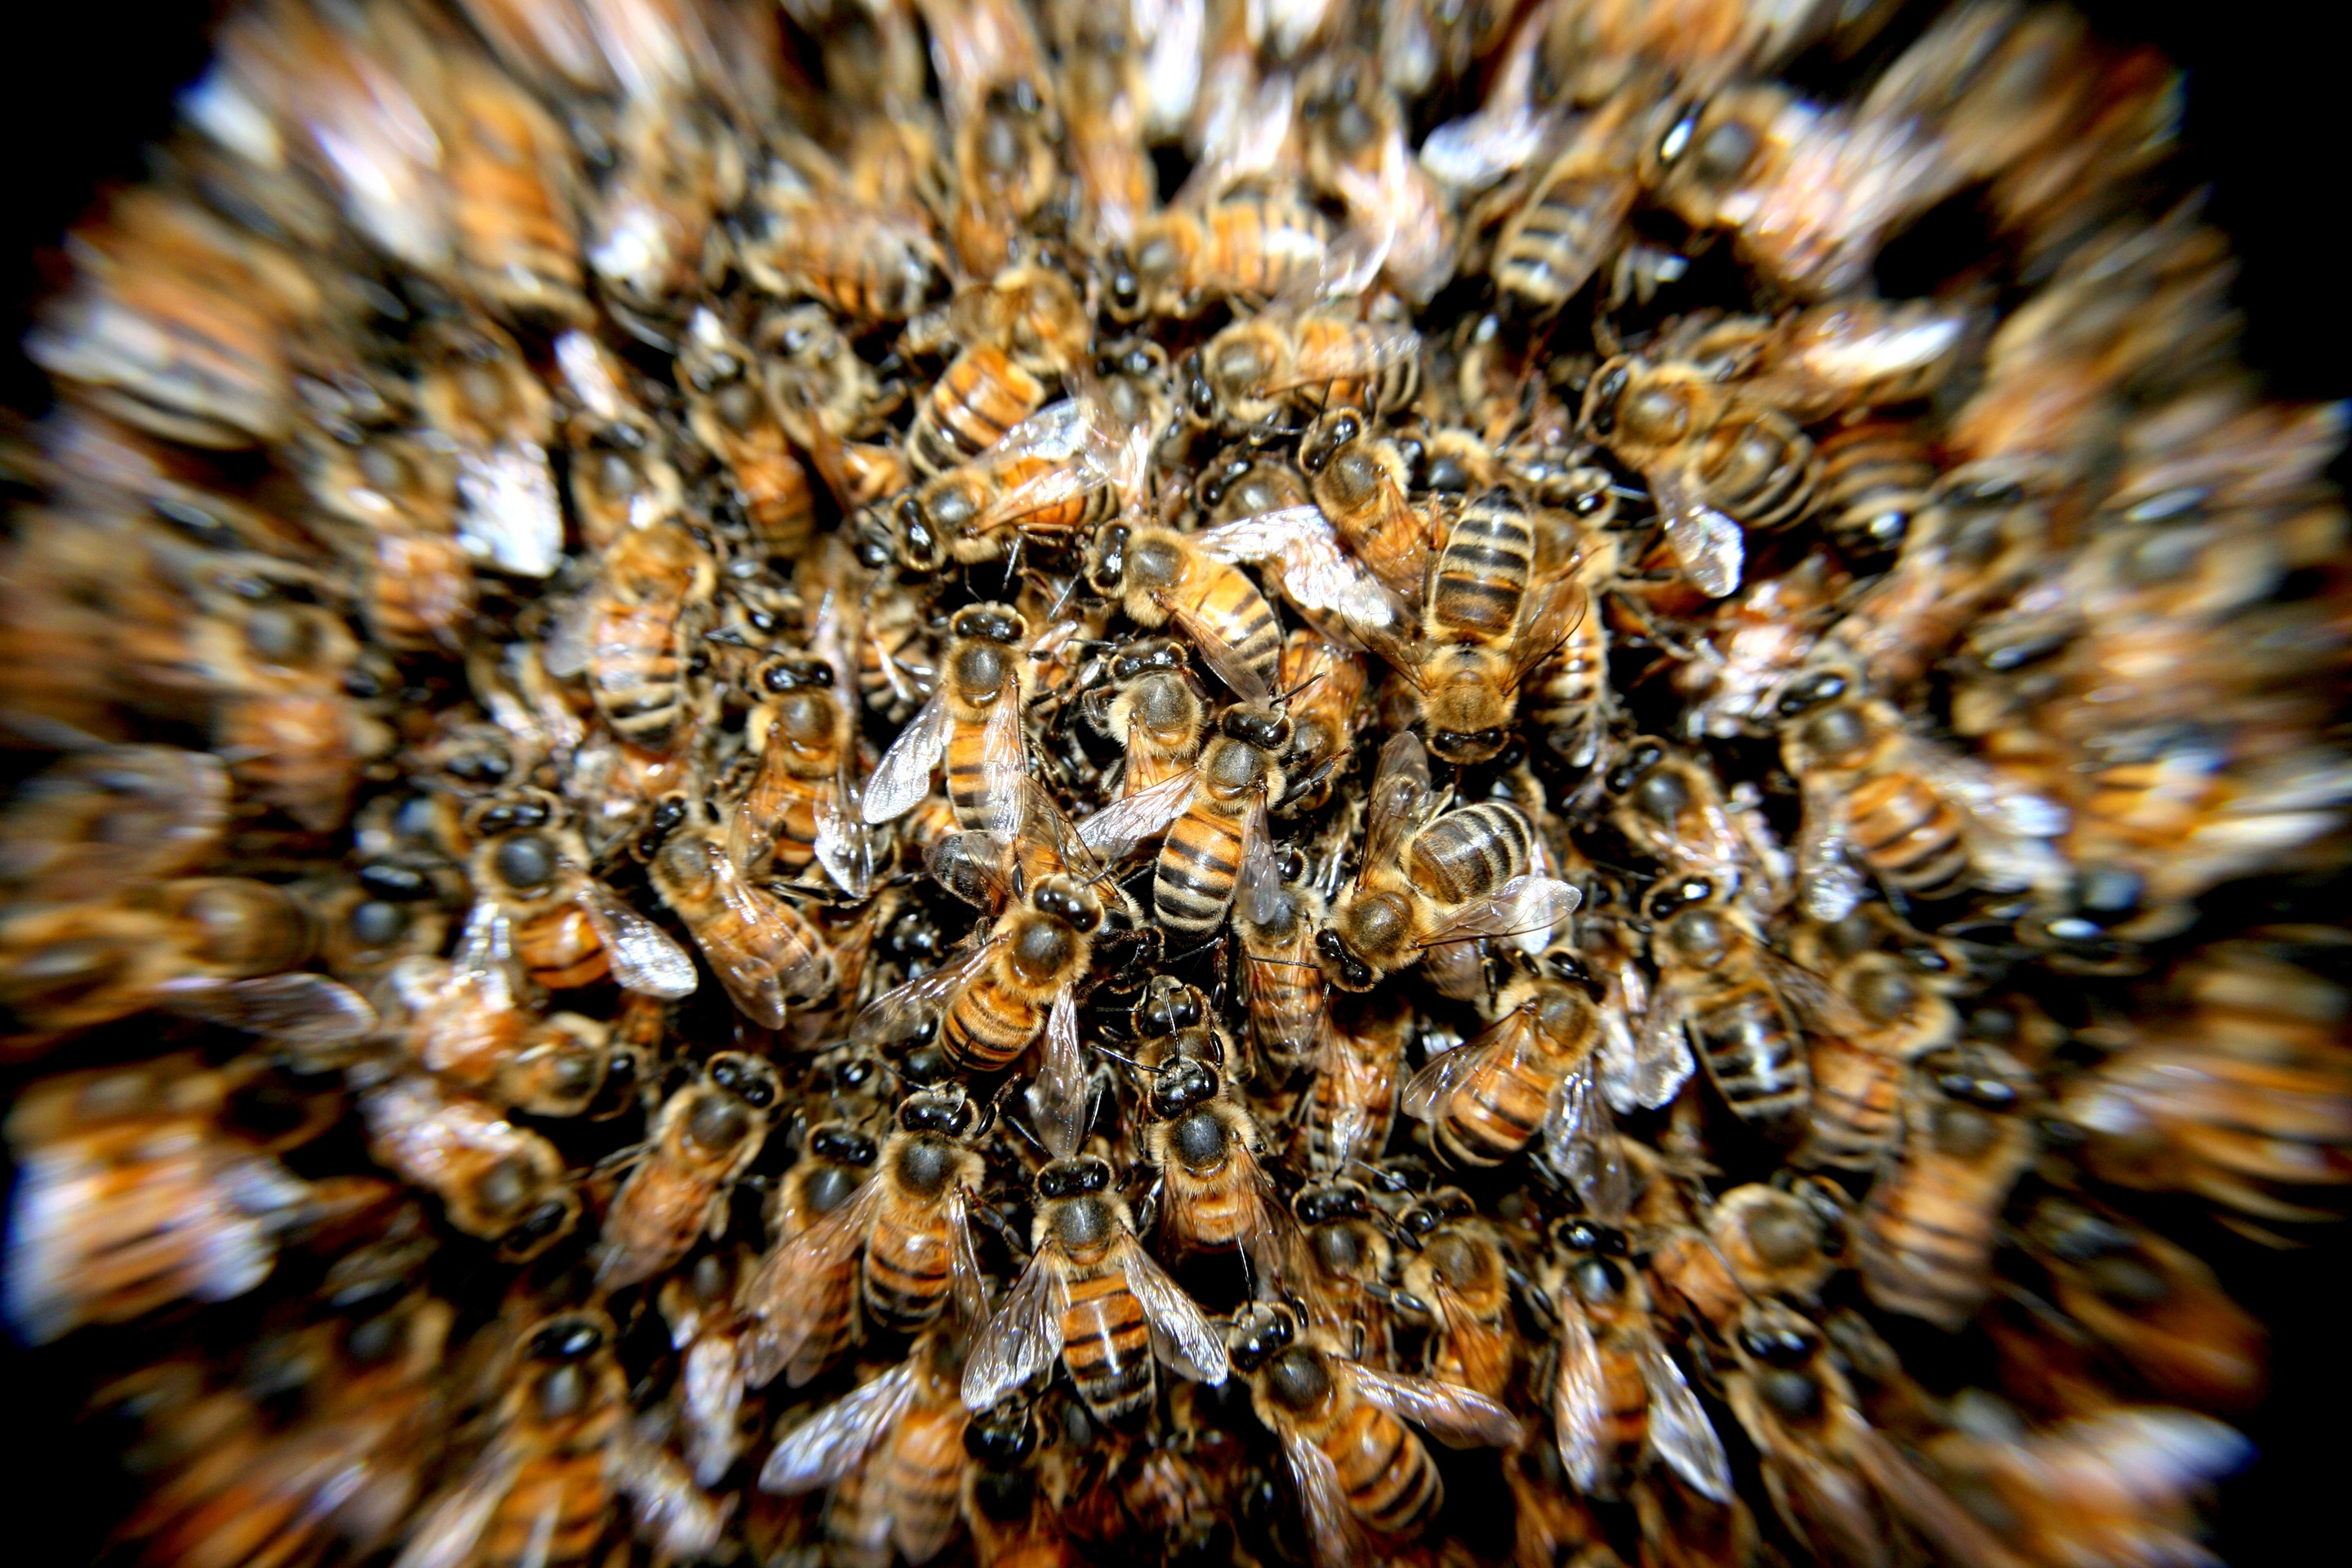
blur, photography, flower, macro, flora, invertebrate, close up, insects, sea urchin, bees, macro photography, swarm, sunflower seed